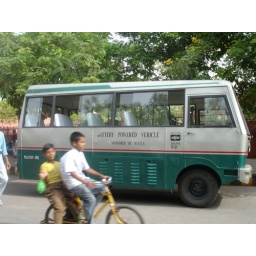
In order to preserve the Taj, cars and buses are not allowed in Agra--only electric vehicles.